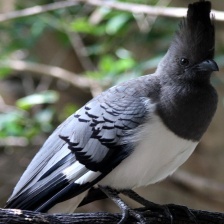
Species: GO AWAY BIRD
Scientific name: CORYTHAIXOIDES CONCOLOR